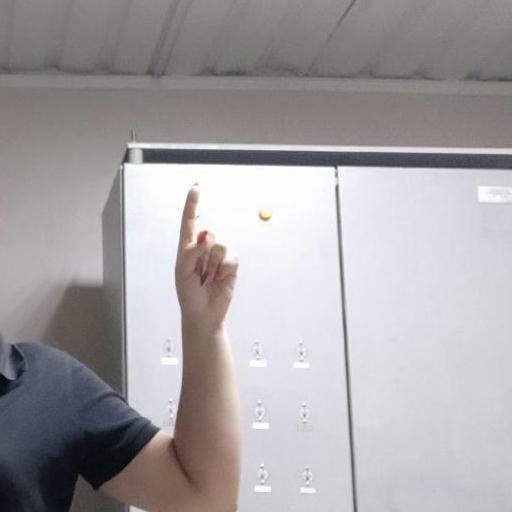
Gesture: one